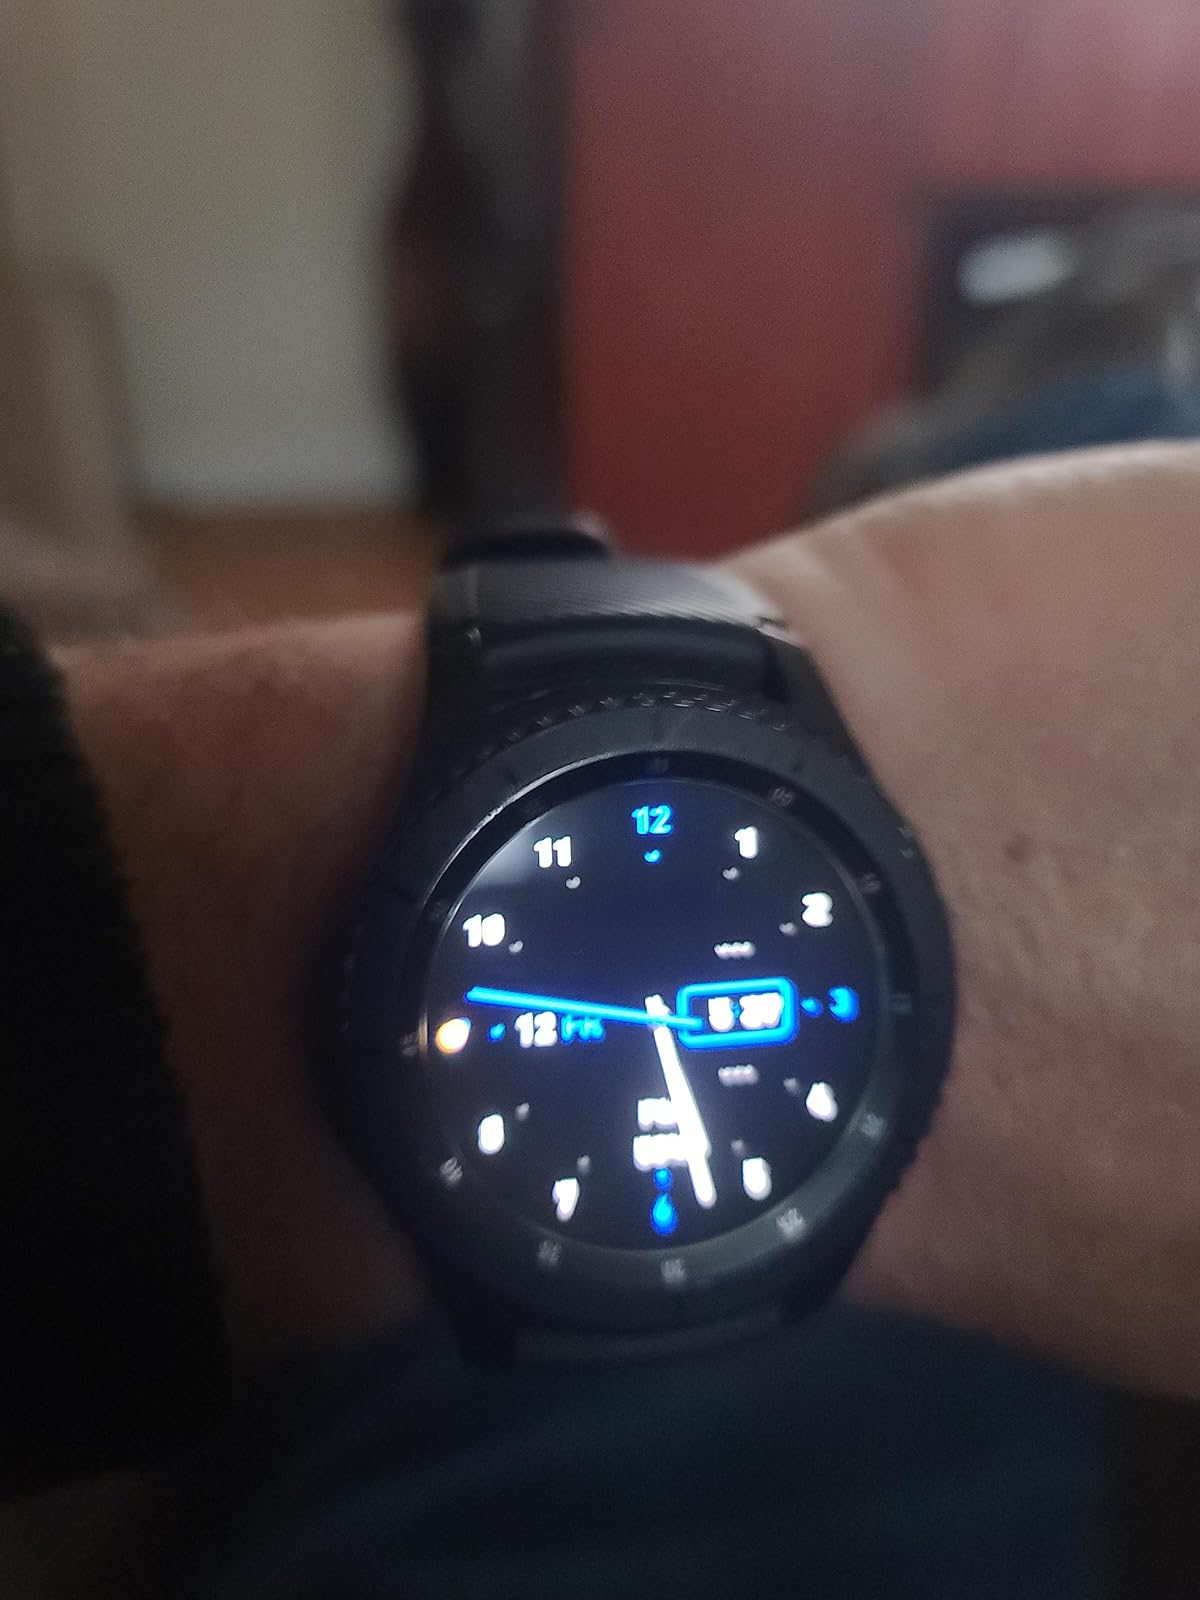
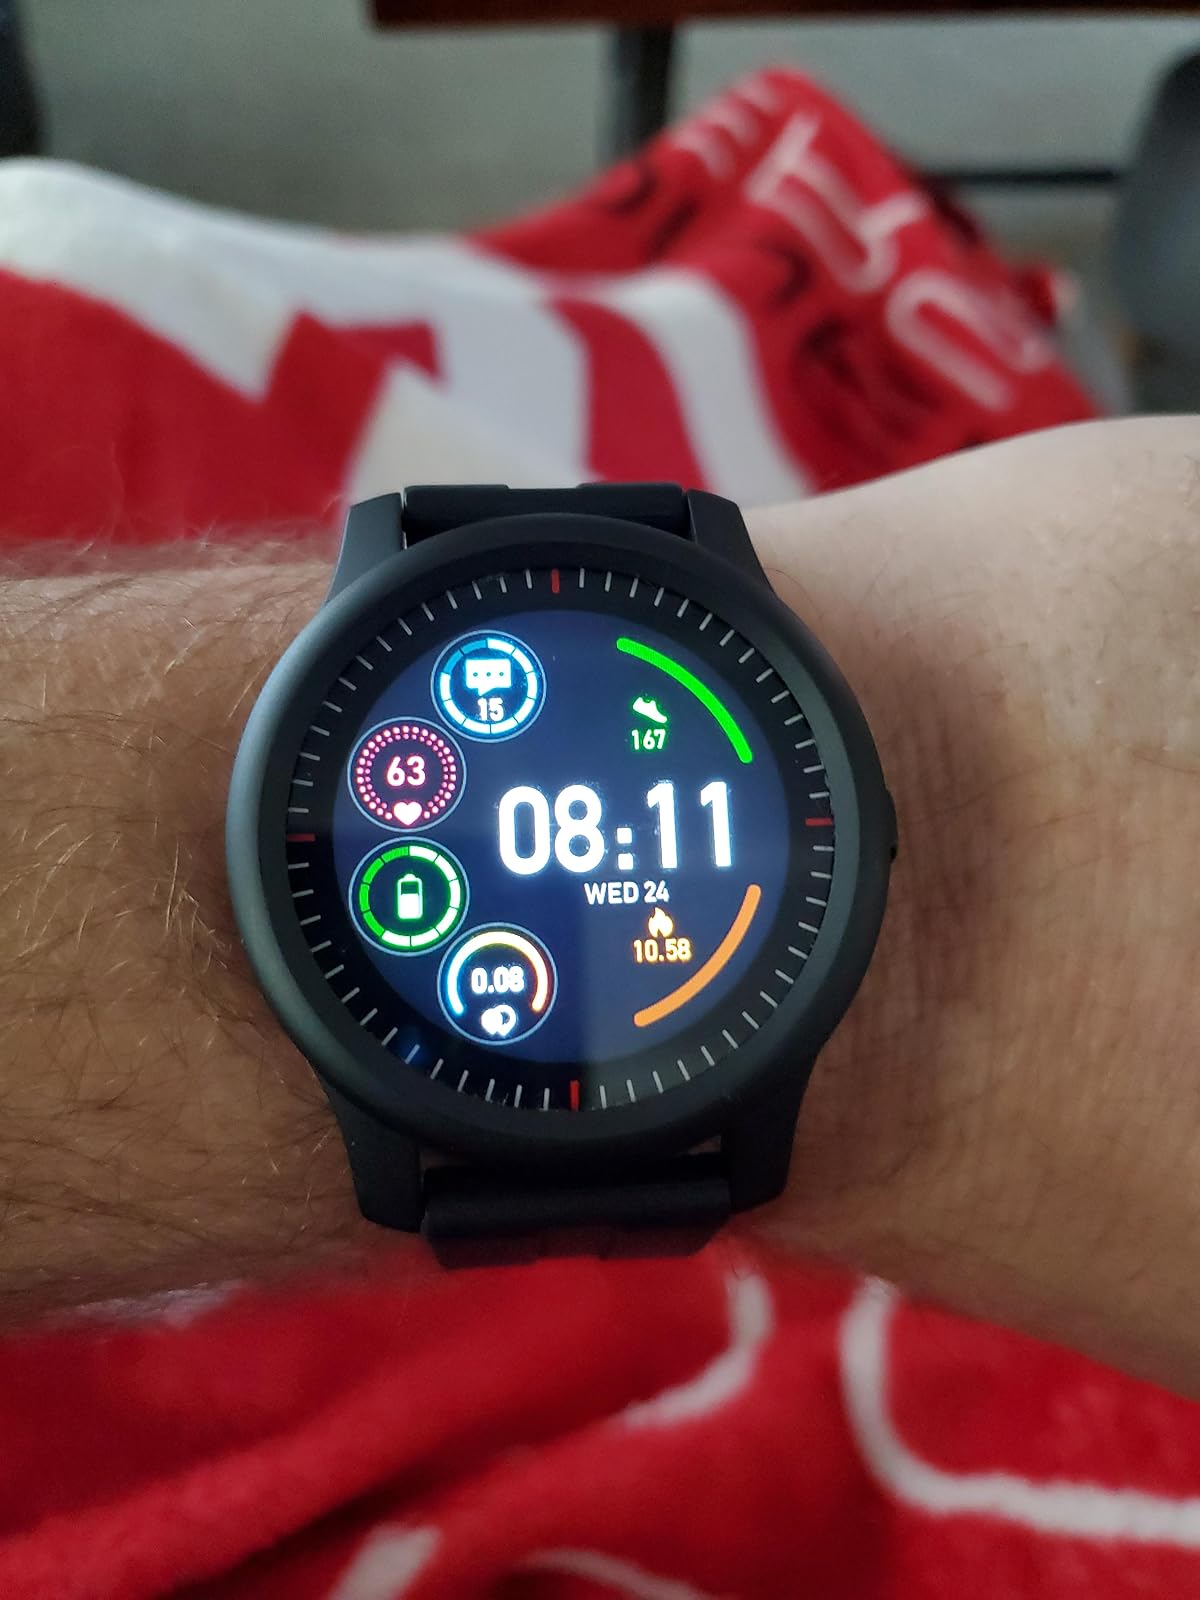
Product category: smartwatch
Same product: no